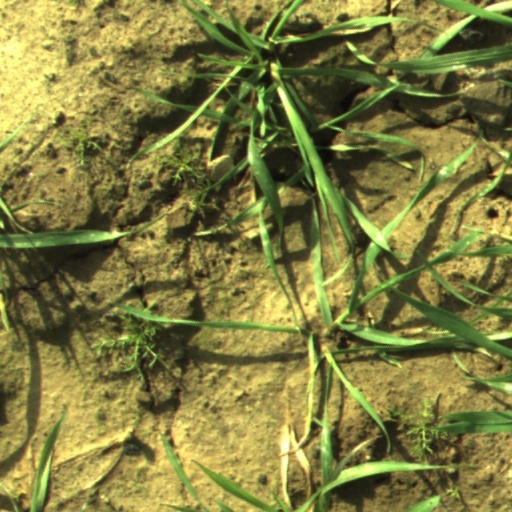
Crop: wheat